Deborah Kenny

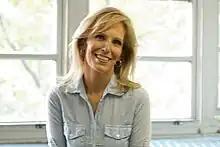
Kenny in 2012

Deborah Kenny is an American educator, author of "Born to Rise" and the founder and Chief Executive of Harlem Village Academies, a network of charter schools in Harlem, New York.